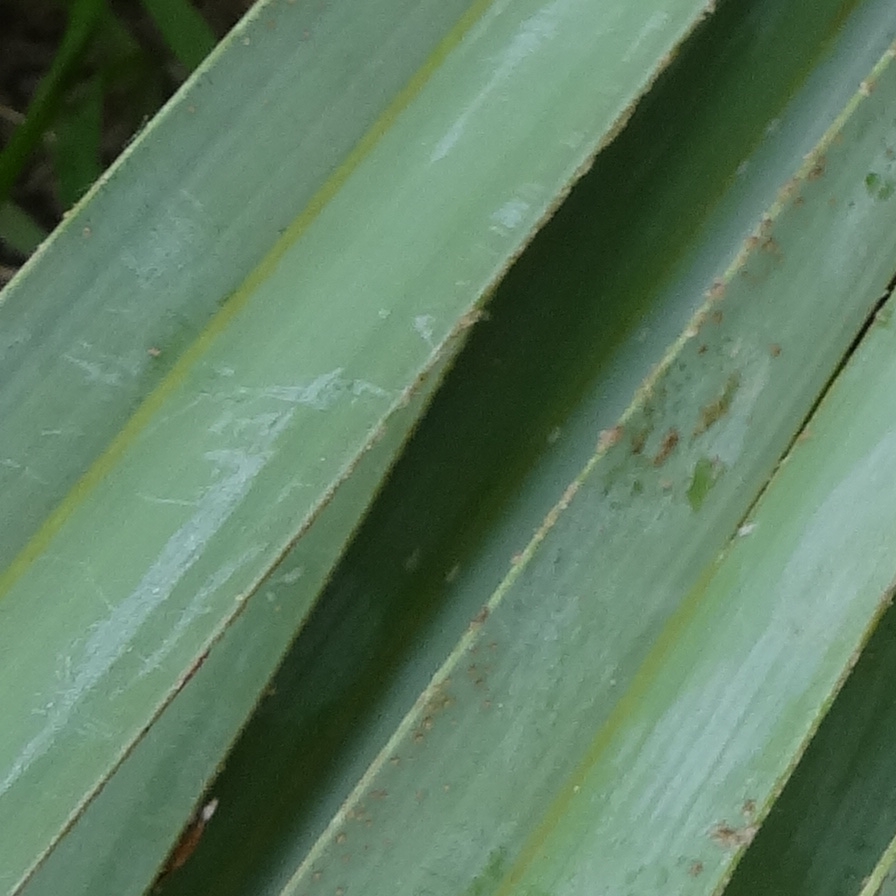
Label: Dubas